Francesco Simonazzi

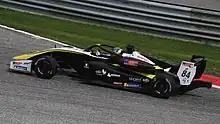
Simonazzi racing in the 2022 Euroformula Open at the Red Bull Ring.

He returned to the series for the 2022 season, being the sole driver for BVM Racing once more. Despite low grid numbers, the Italian struggled in the opening rounds, having to wait until the middle of the season for his first podium, which he scored at the Hungaroring. The biggest success of his season would follow just two rounds later, as, after finishing second in Race 2, Simonazzi scored his first win in the category at the Red Bull Ring, inheriting victory after original race winner Vladislav Lomko was awarded a five-second penalty for colliding with Frederick Lubin. A less successful weekend in Monza followed, which included Simonazzi causing a collision with Christian Mansell, which sent the Australian's car flipping upside down, before Simonazzi capped off his season by taking second place in Race 1 at Barcelona. This result meant that the Italian finished sixth in the standings, being the second-lowest full-time competitor in the standings, only ahead of Alex García.